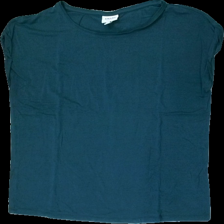
View: front
Type: T-shirt
Category: Ladies
Brand: Not in the list
Brand text on label: Vero moda
Colors: Green
Material: 74% Viscose 26% Polyester
Cut: C-collar, Loose
Size: M
Season: All
Price range: 50-100
Recommended usage: Reuse
Description: Green t-shirt